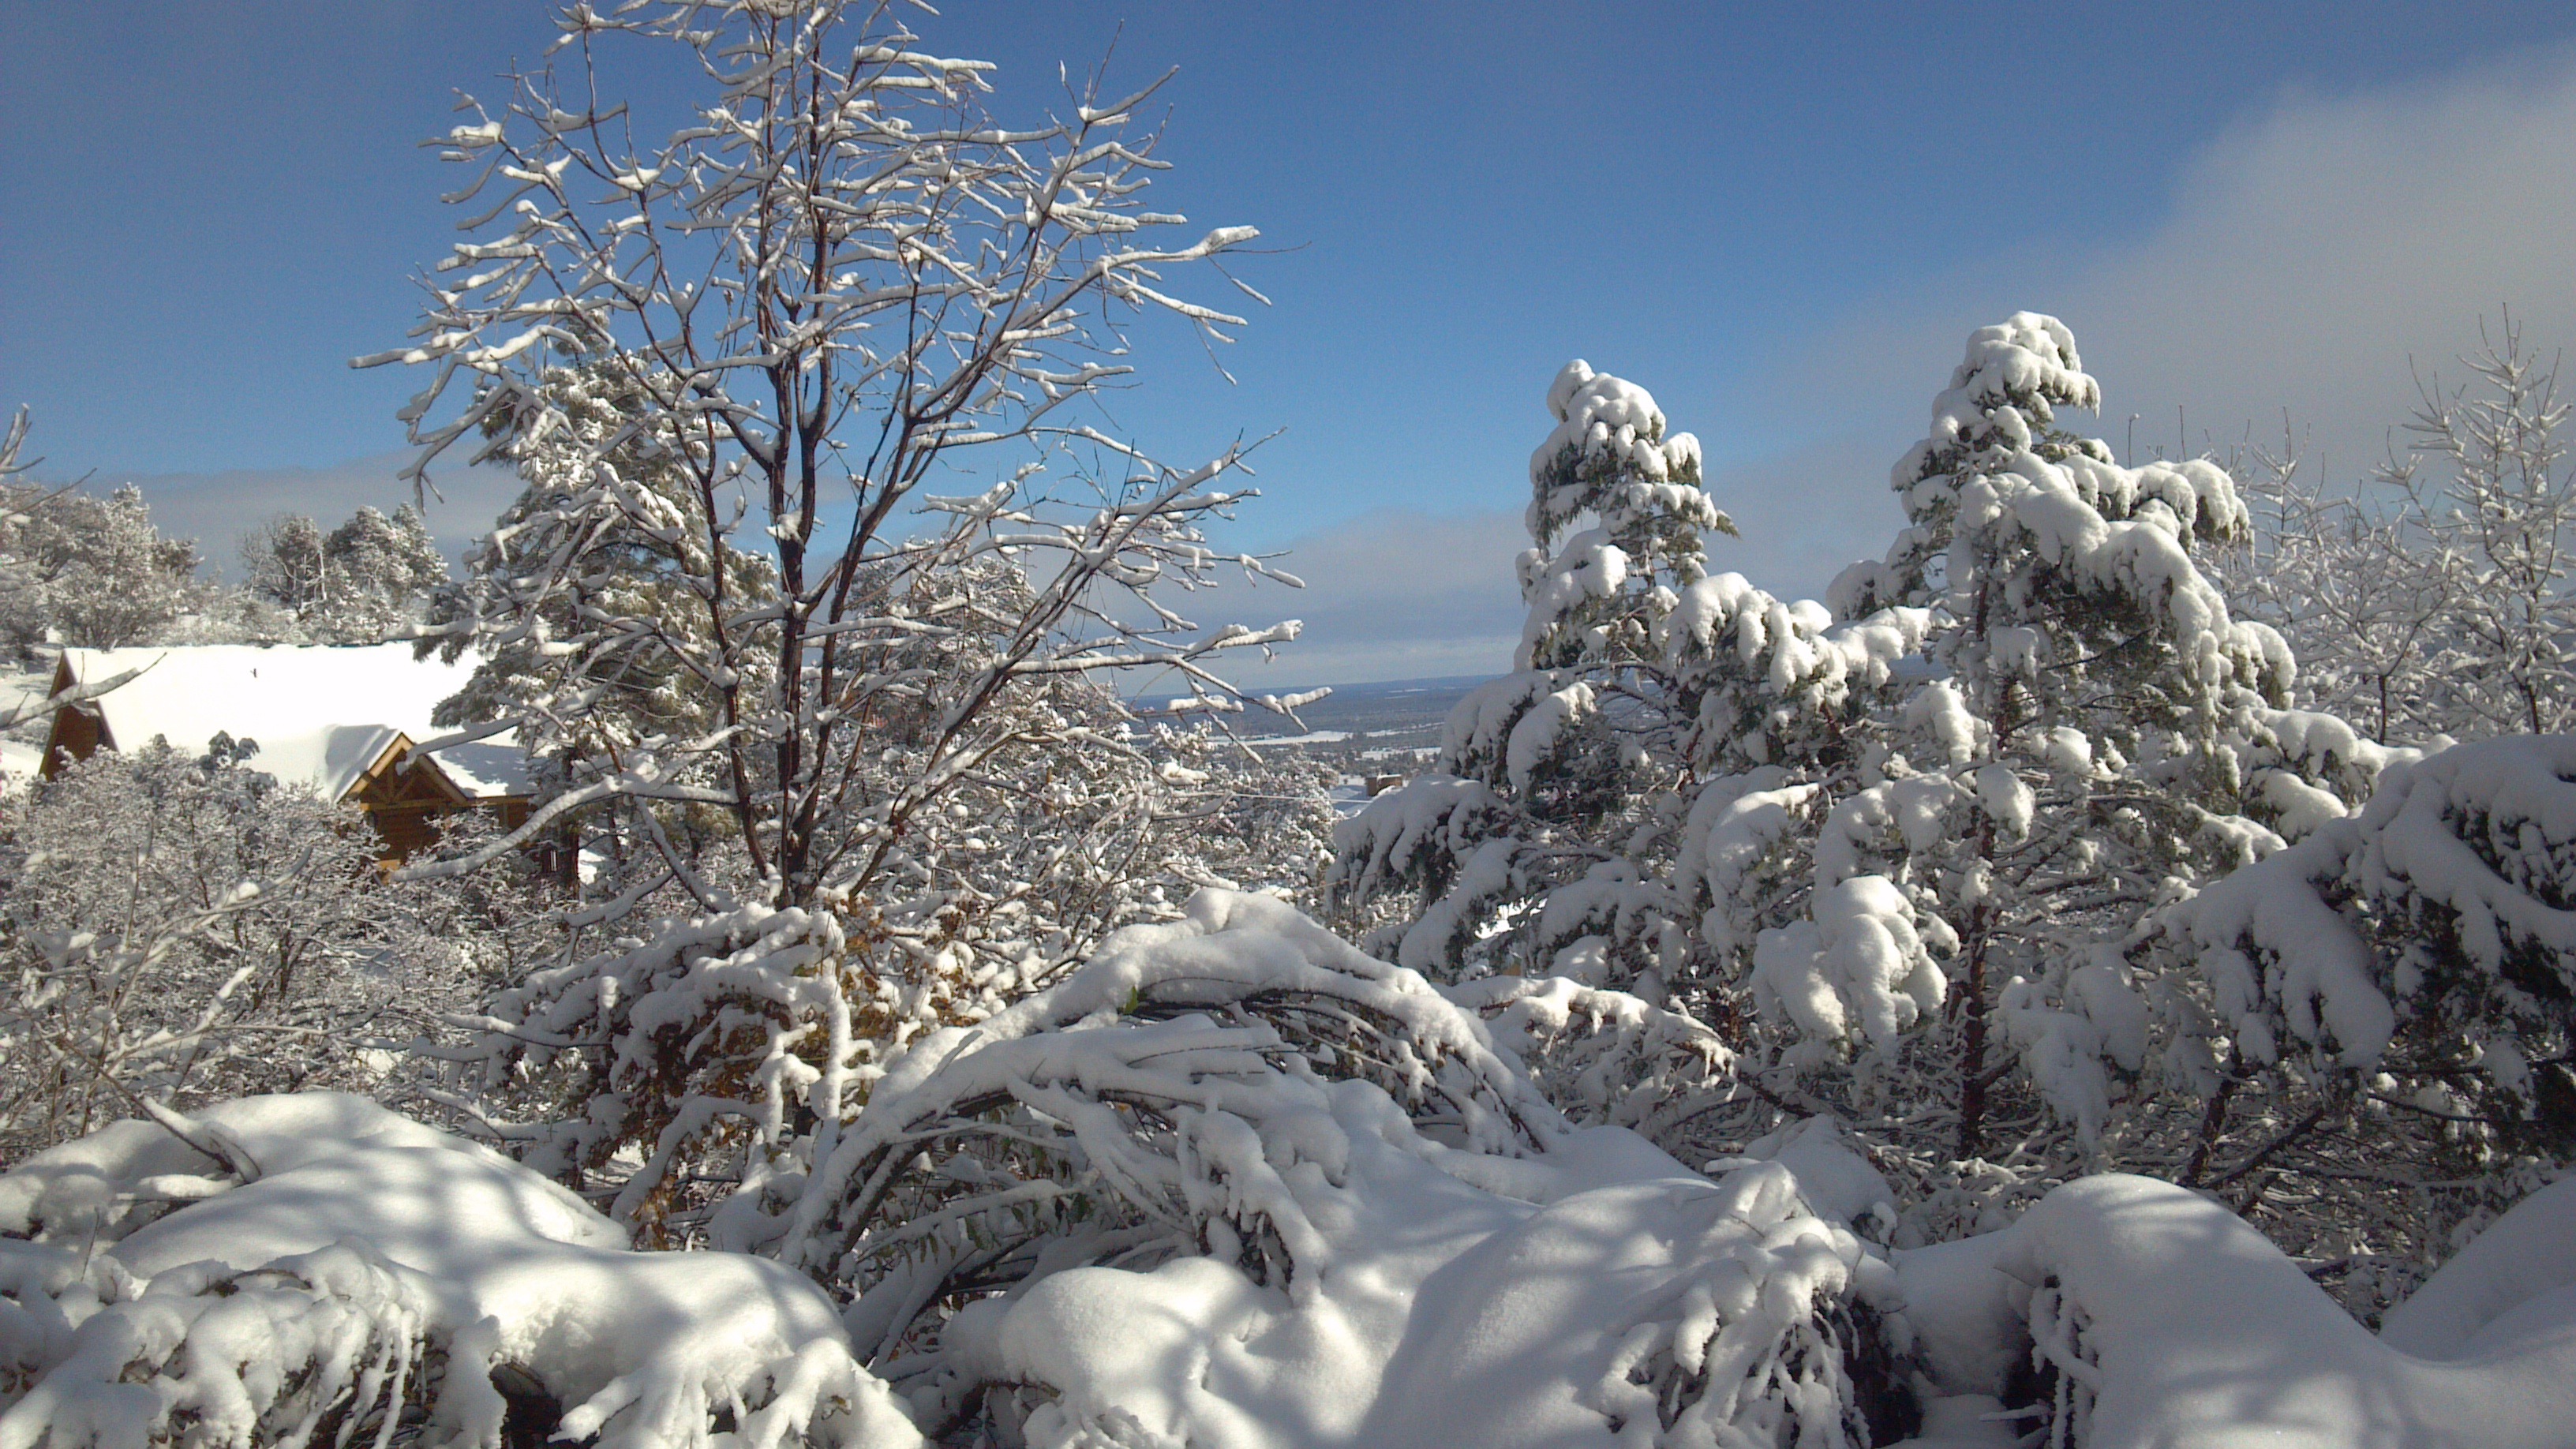
tree, wilderness, mountain, snow, winter, frost, mountain range, ice, weather, fir, season, ridge, spruce, winter dream, wintry, winter magic, freezing, snowscape, winter mood, winter bushes, geological phenomenon